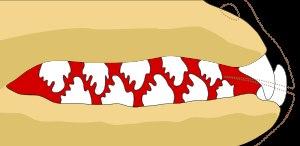
Le Phoque crabier est un mammifère marin. Sa population totale est estimée entre 8 et 50 millions d'individus.
La microphagie suspensivore est un mode d'alimentation qui consiste à se nourrir d'organismes de très petite taille ou de particules organiques alimentaires en les filtrant du milieu aquatique dans lesquelles ils sont en suspension.